Peter Wall (British Army officer)

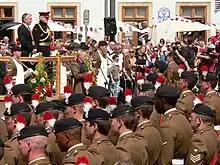
Wall addressing British troops in Celle

Wall graduated from the Royal Military Academy Sandhurst and was commissioned into the Royal Engineers in April 1974 with his commission being confirmed in December 1974, with effect from 9 March the same year. After a short period of military duties, Wall studied engineering at University of Cambridge, before joining airborne forces and going on to serve with the Royal Engineers in Belize and Rhodesia. Wall was promoted to captain on 9 September 1980 and to major on 30 September 1987.